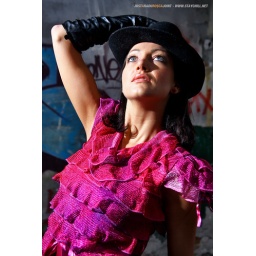
The girl in pink with a black hat